Ion Agârbiceanu

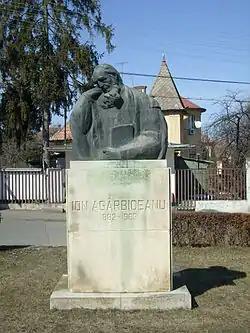
Agârbiceanu's statue in Cluj

"Vremuri și oameni" veers into describing the unintended consequences of interwar land reform, the spread of communist subversion as embodied by embittered war veterans, and eventually the toning down of discontent and feuds through common-sense solutions as devised by the peasants themselves. Like the economist Virgil Madgearu, Agârbiceanu places his faith ultimately in agricultural cooperatives. Other novels of the period focused on the merits of a sound upbringing, and how they can transform peasants into masters of their own fate. "Licean... odinioară" depicts the molding of Ionică Albu by the Catholic schools of Blaj and the flowering of Romanian nationalism in pre-1918 Transylvania. Expelled after raising the Romanian tricolor on school grounds, Albu departs for Romania and dies as a World War I hero fighting against Austria-Hungary. "Domnișoara Ana" shows how a young woman of "healthy" rural origins quickly learns to reject bourgeois society, finding relative happiness in the stability of marriage. As noted in 1942 by cultural journalist Mihai Spiridonică, it is at core a late-"Sămănătorist" novel, but "without [its] flat romanticism", and, overall, more accomplished than "Father Agârbiceanu's earlier novels." Chronicler Marieta Popescu commented on the narrative as prioritizing responsibility over feeling, but overall improbable, especially since it attempted to "shroud in the veils of love" what stood out as a marriage of convenience. Agârbiceanu himself explained "Domnișoara Ana" in social terms, as depicting the path forward for emancipated middle-class girls who "kept pure".